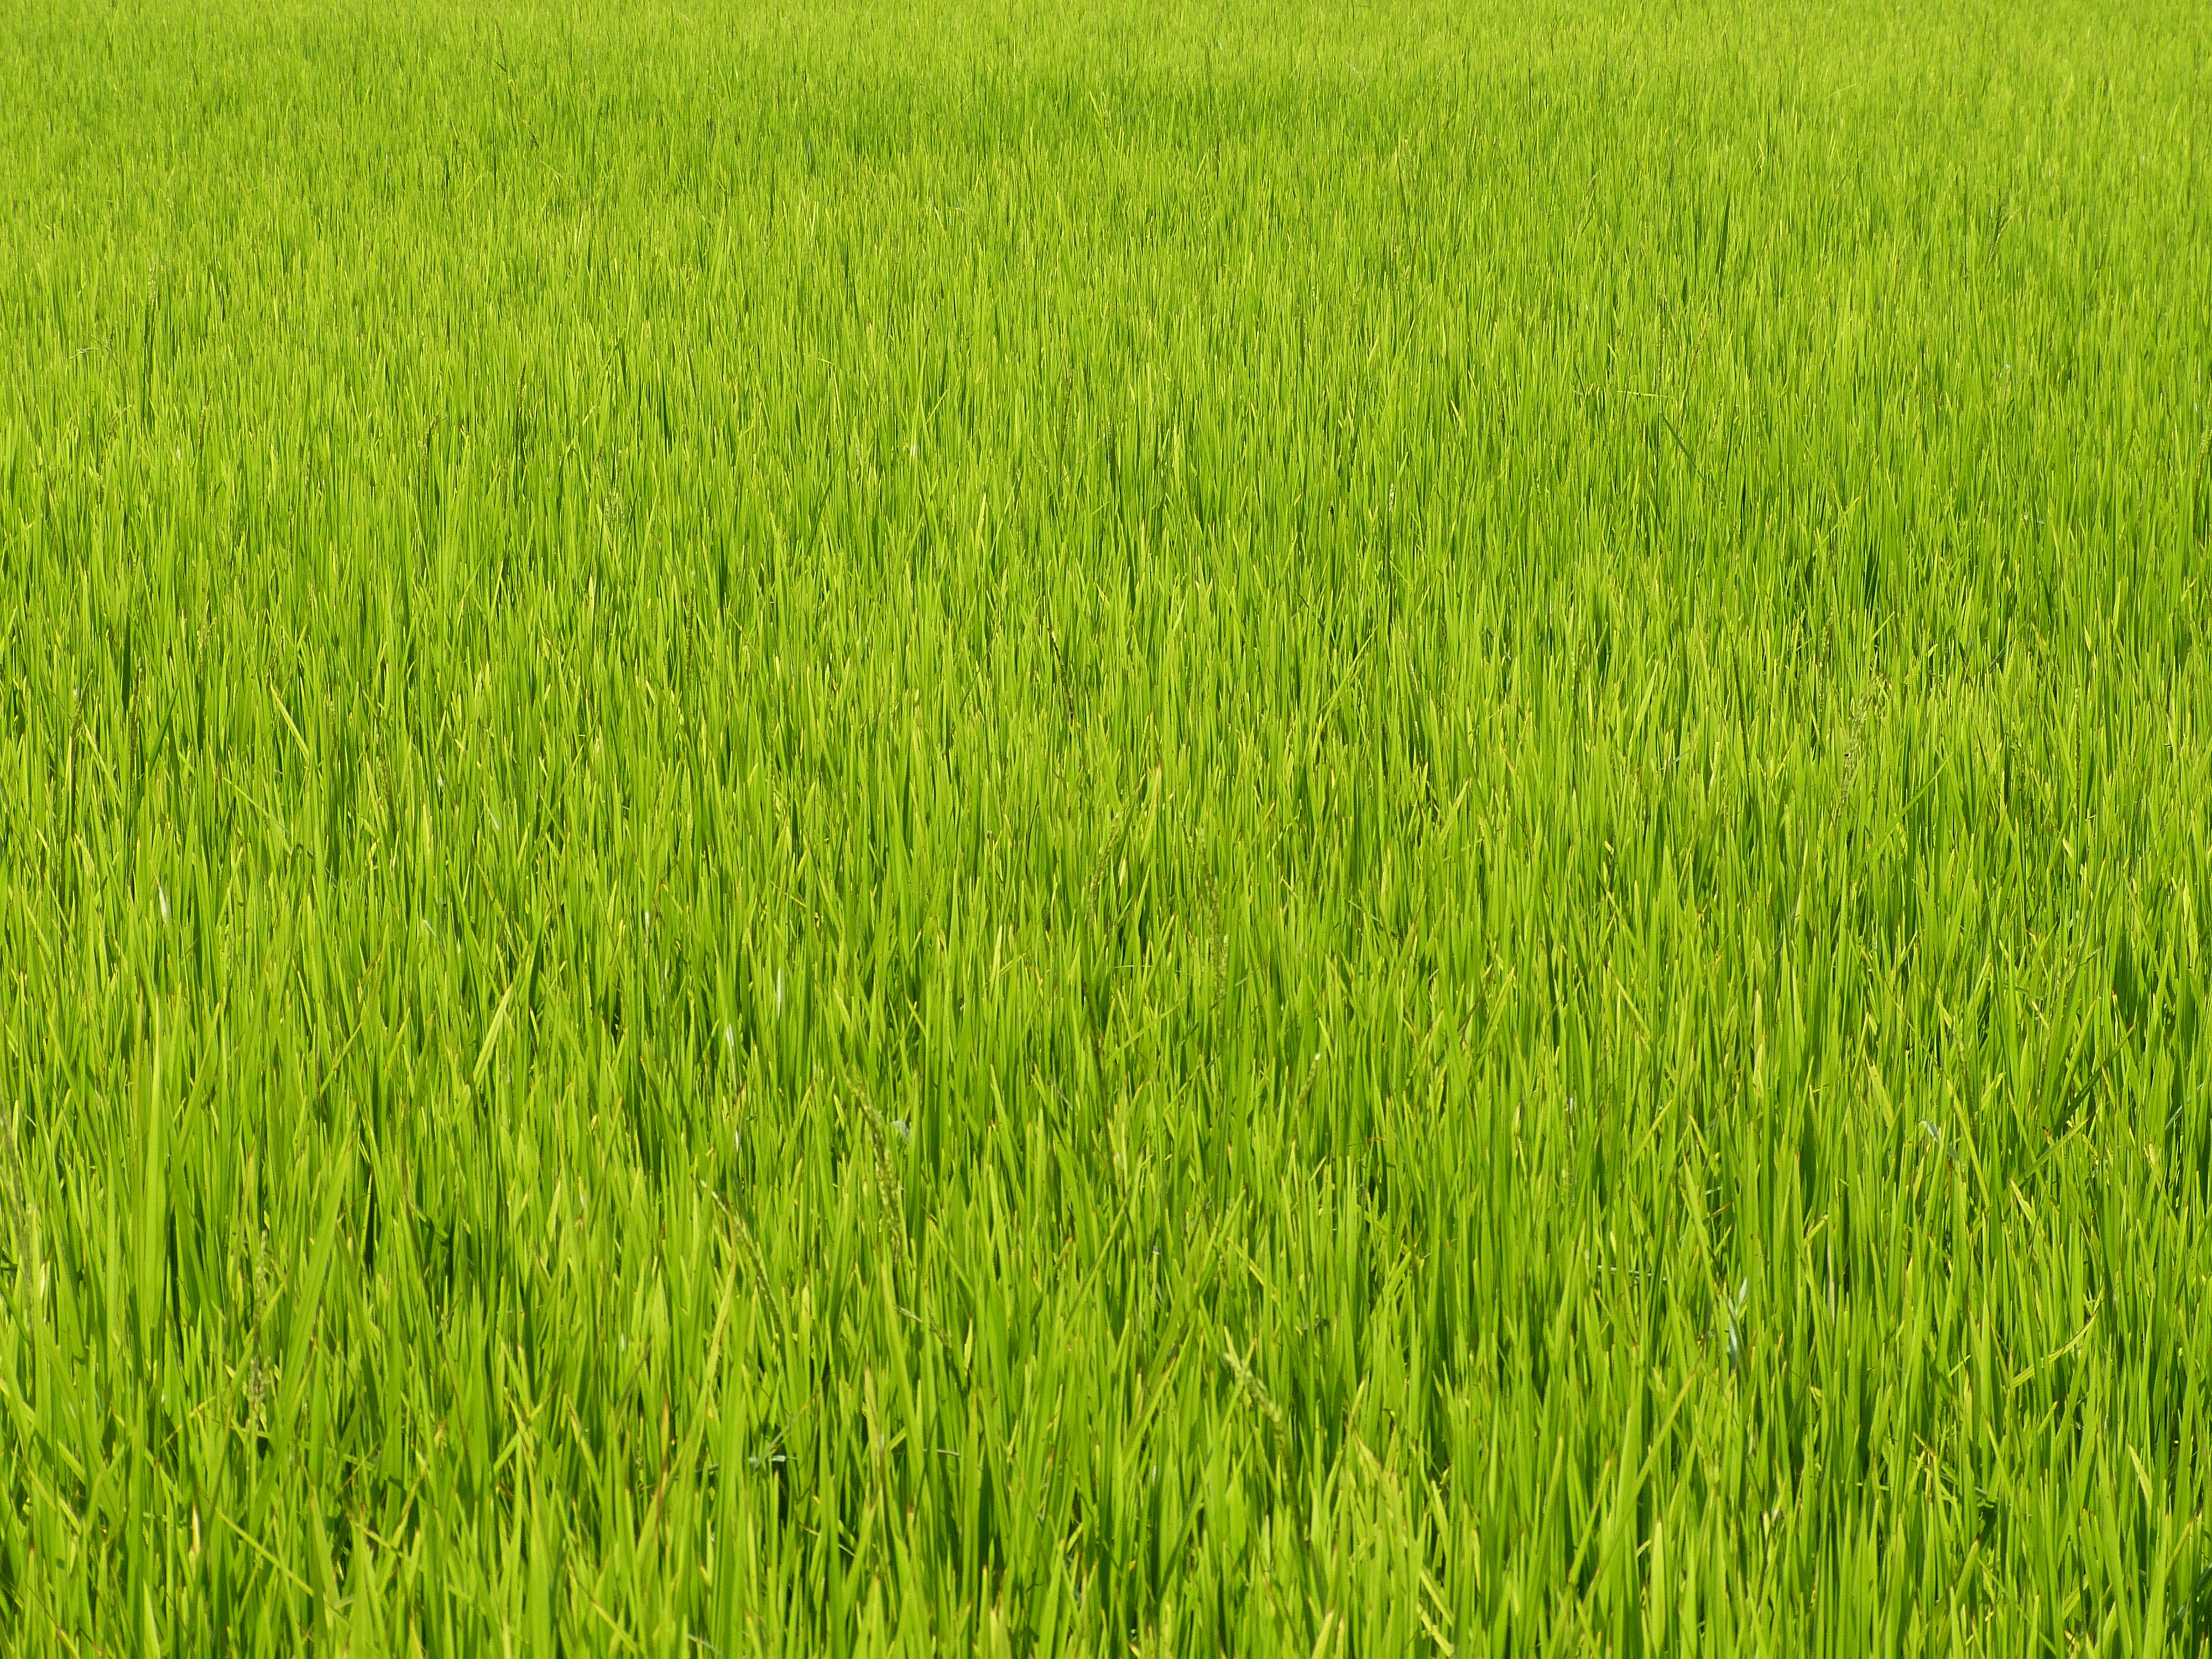
landscape, grass, plant, field, lawn, meadow, prairie, food, green, crop, pasture, asia, agriculture, rice, grassland, plantation, vietnam, paddy field, paddy, rice plantations, grass family